Kwere people

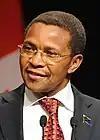
Former Tanzanian president Jakaya Kikwete is of Kwere heritage

Rolling, open bushland that is mostly dependent on seasonal rainfall characterises the Kwere's area. The region has strong rains from March to May, lighter rains from October to December, and milder, drier months from June to December. Rainfall averages approximately 45 inches per year, which is more than the 30 inches typically needed in East Africa and adequate for dependable agriculture.